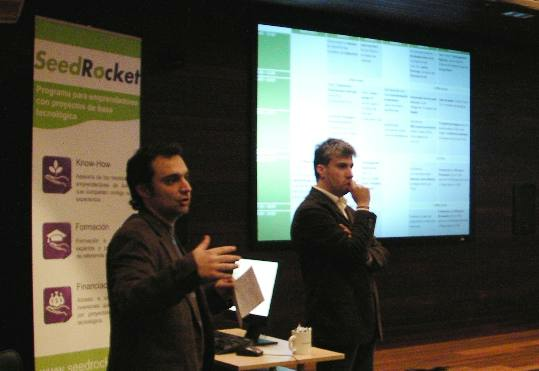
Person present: Yes